Feeling This

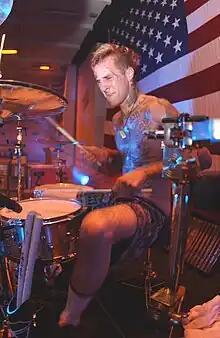
Drummer Travis Barker was influenced by John Bonham on the song.

The song is composed in the key of E major and is set in time signature of common time with a tempo of 173 beats per minute. The vocal range spans from E3 to B4.